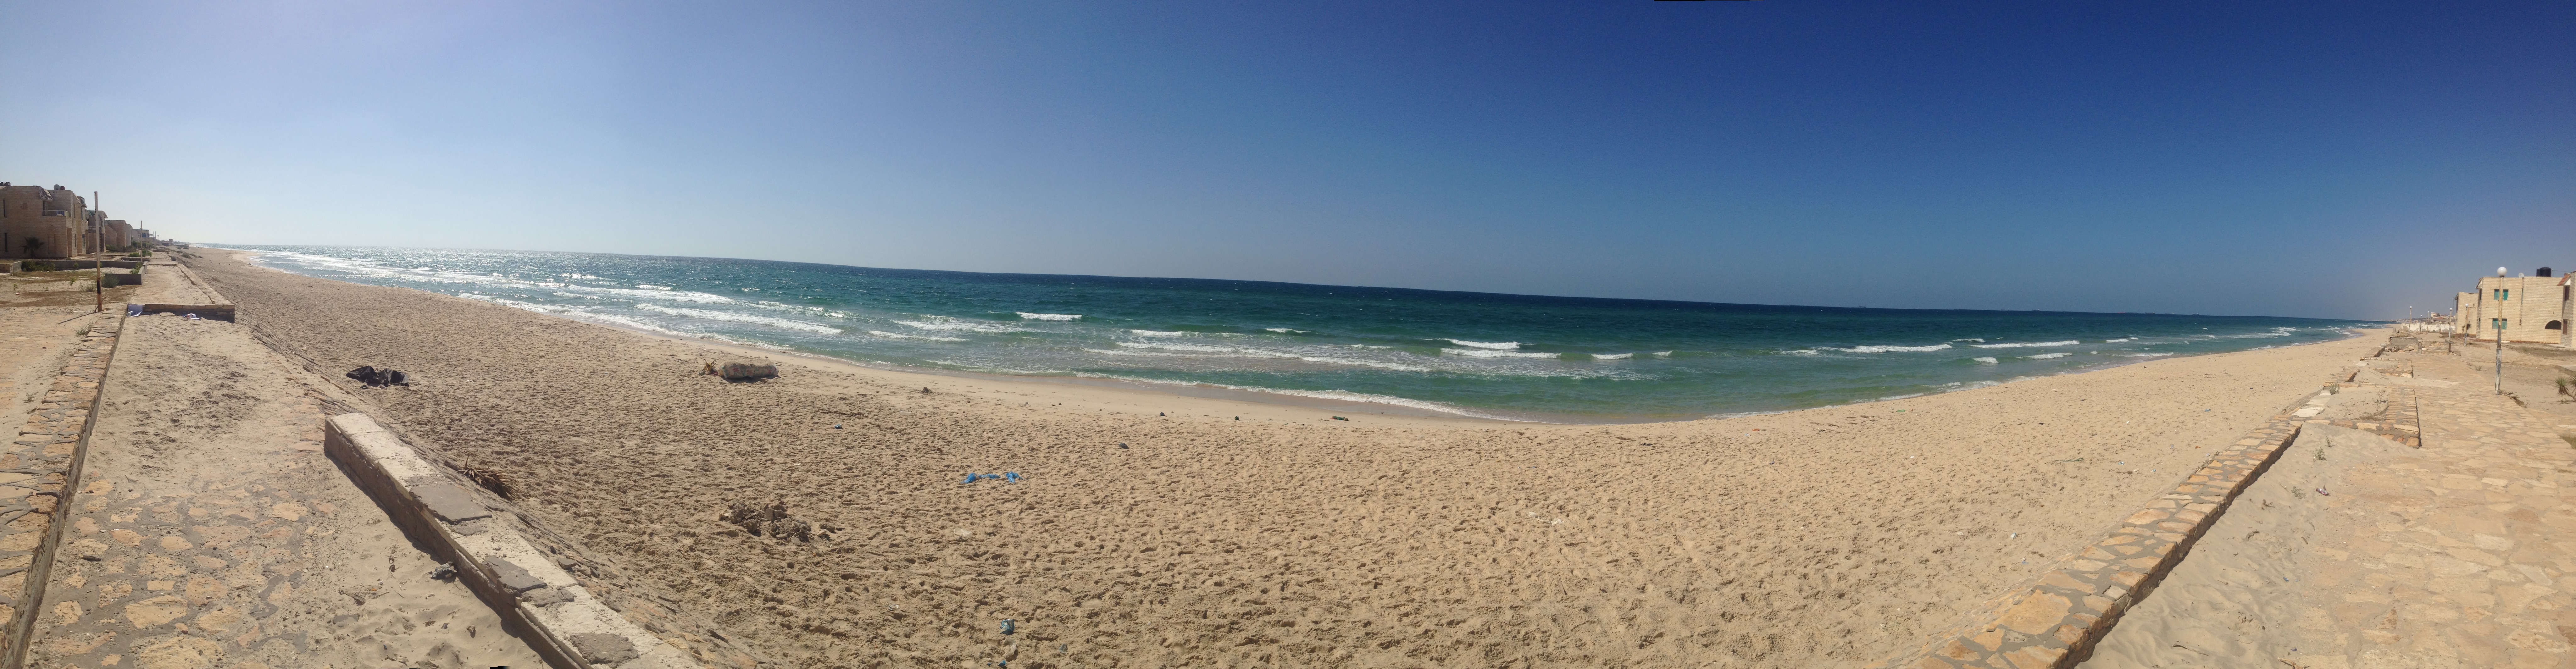
beach, sea, coast, sand, cliff, terrain, cape